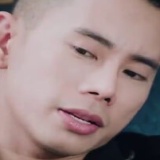
ca sĩ Lê Bảo Bình